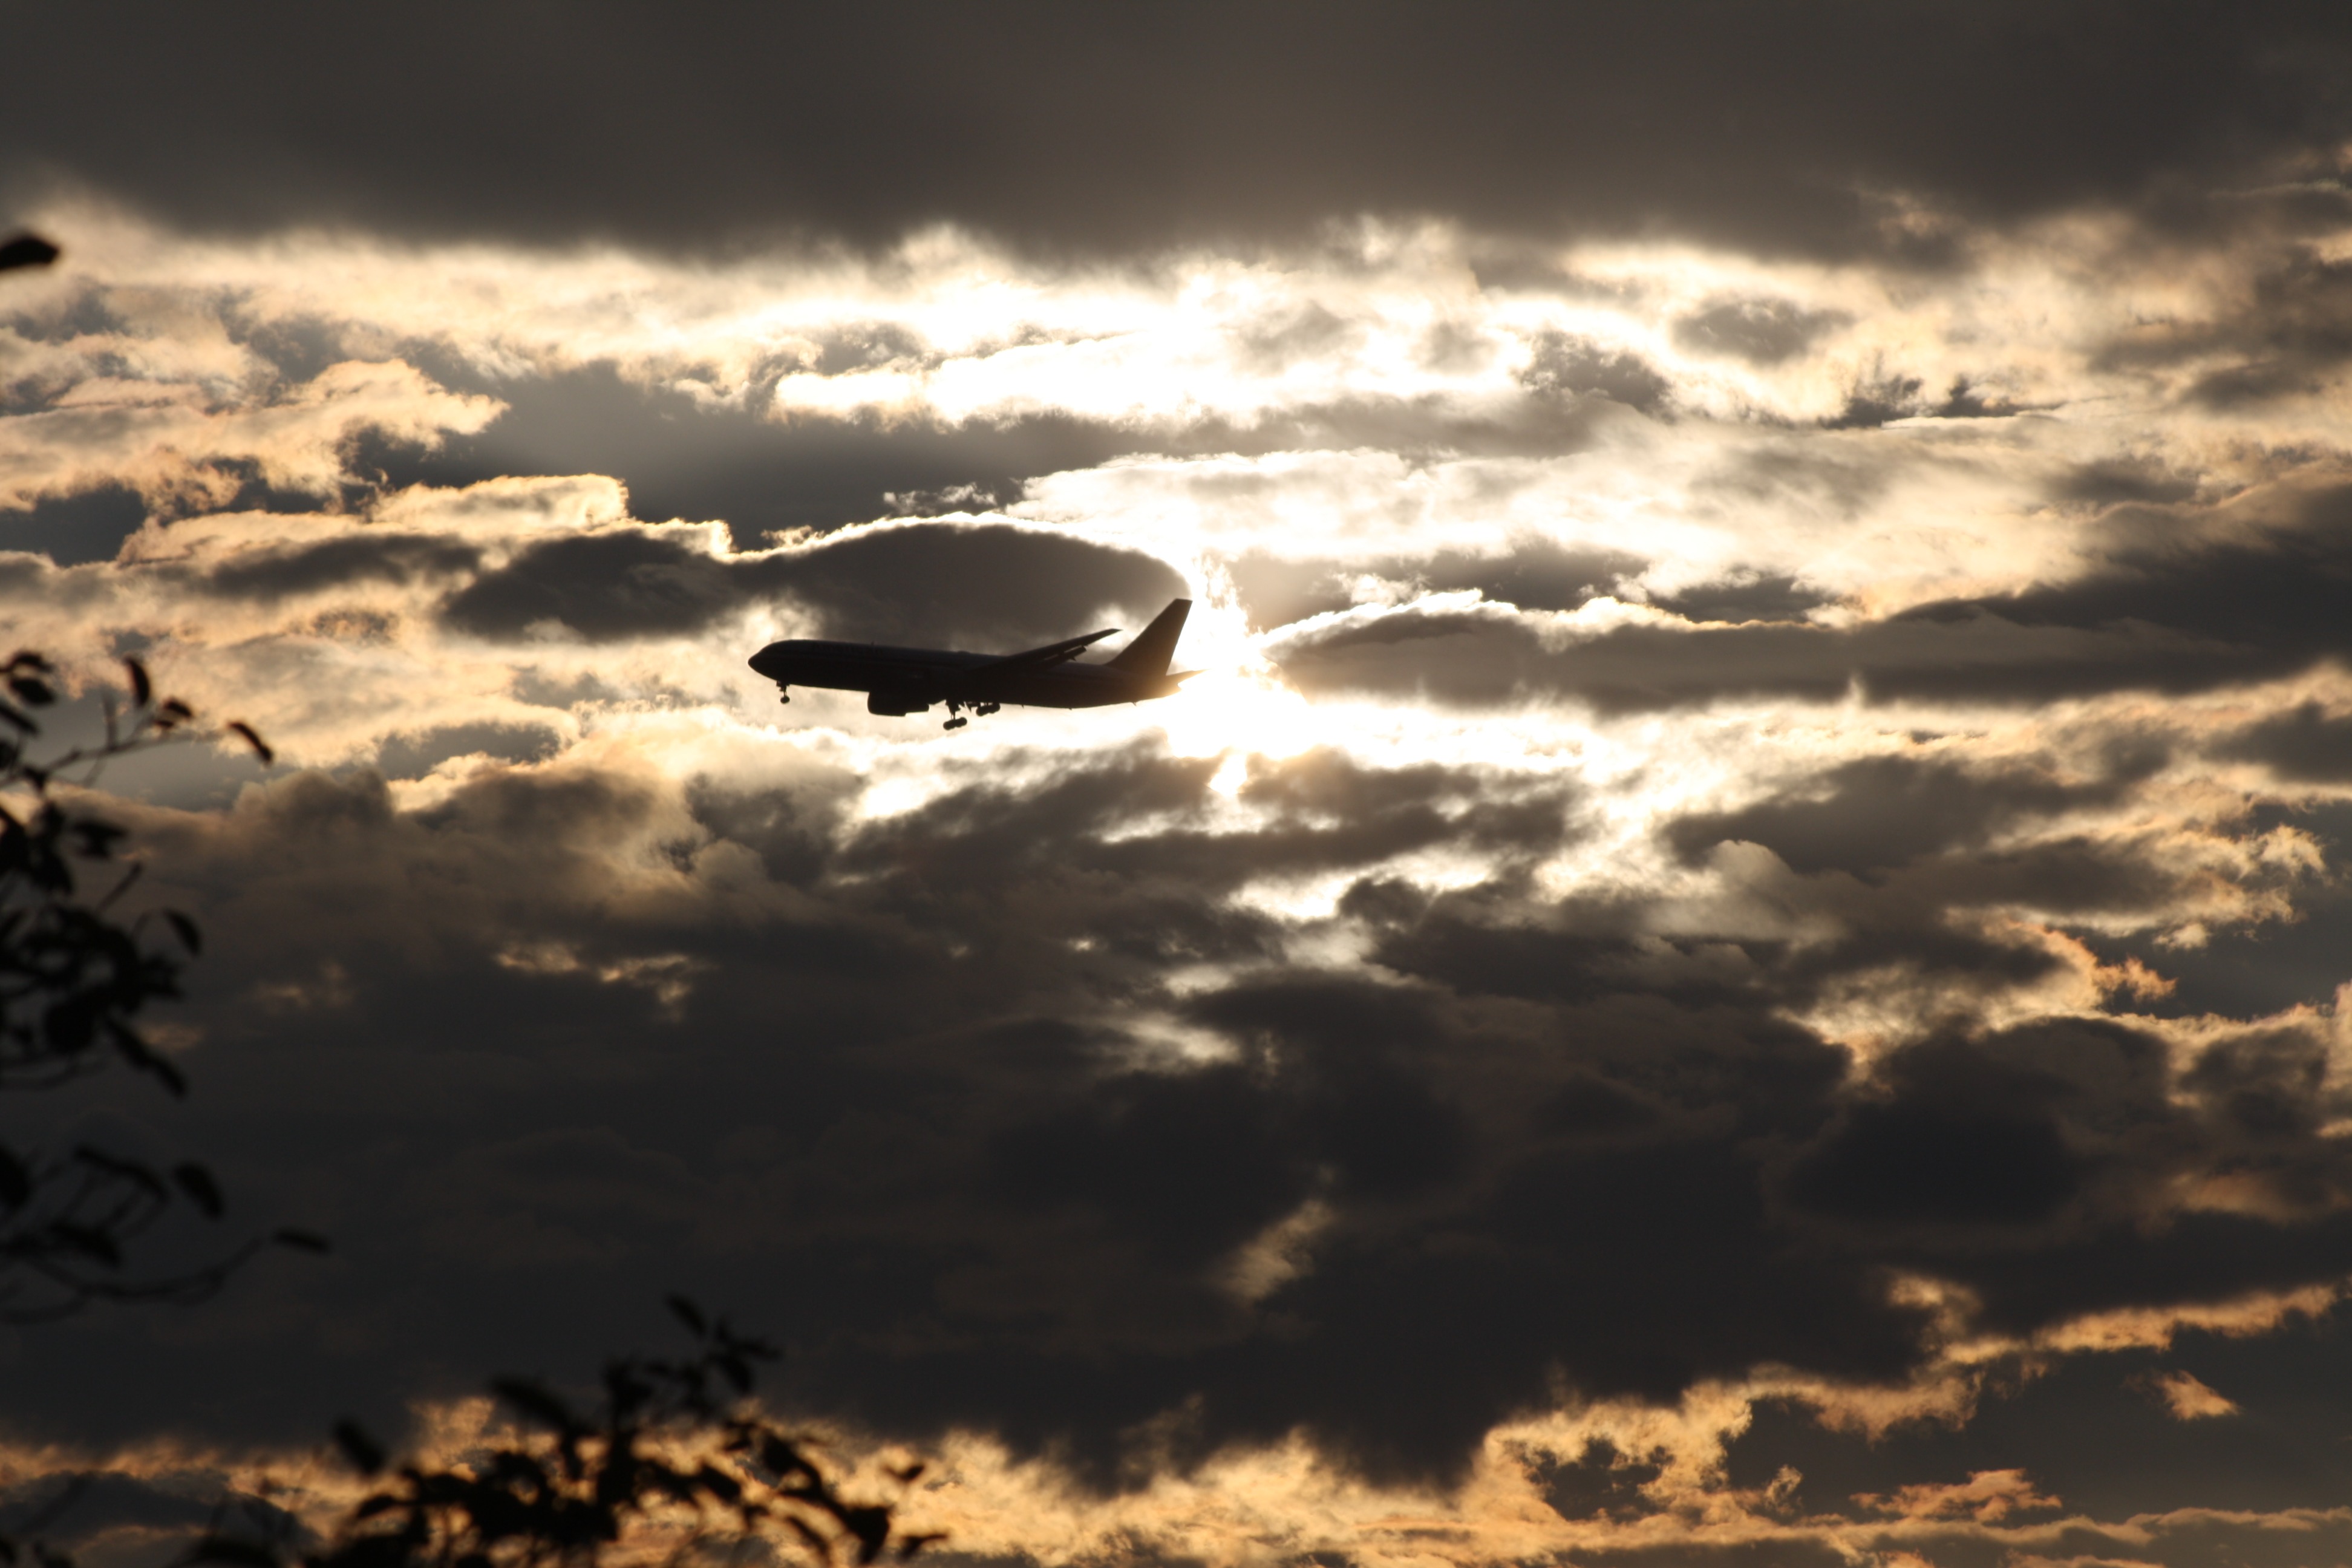
horizon, cloud, sky, sun, sunrise, sunset, sunlight, morning, dawn, atmosphere, aircraft, dusk, evening, reflection, darkness, approach, afterglow, meteorological phenomenon, atmosphere of earth